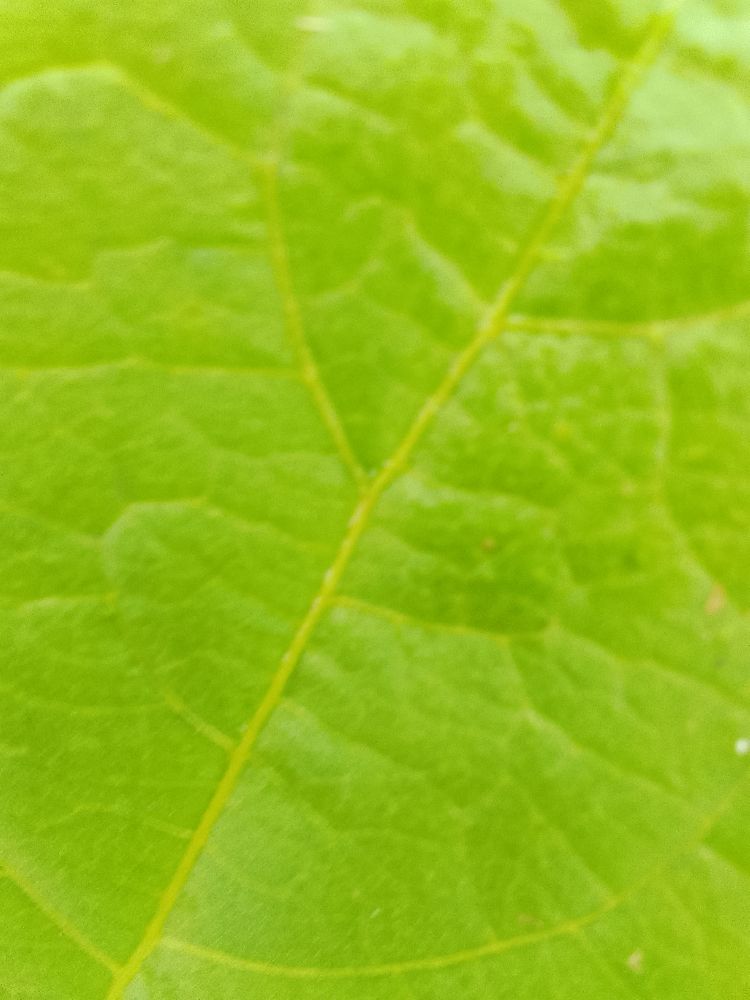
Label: healthy